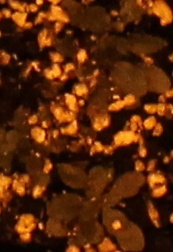
Label: Horseweed